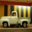
Label: pickup_truck